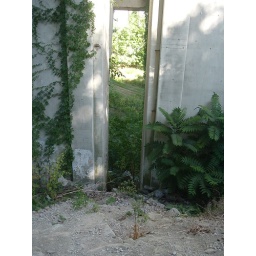
Under the &amp;quot;G&amp;quot; street bridge over the Whitewater River in Richmond Indiana